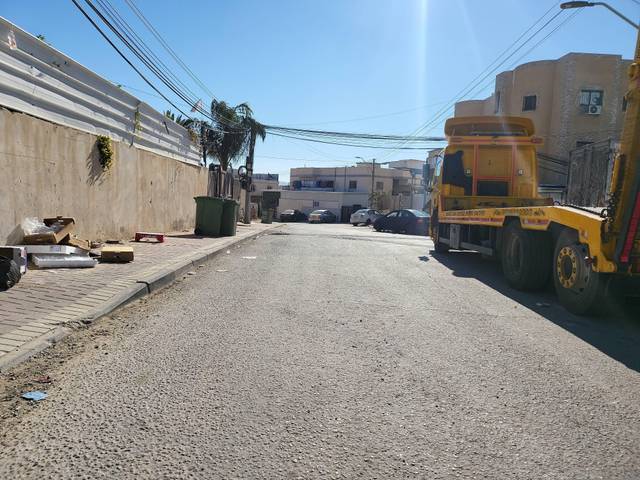
Region: Israel
Coordinates: 31.391, 34.763